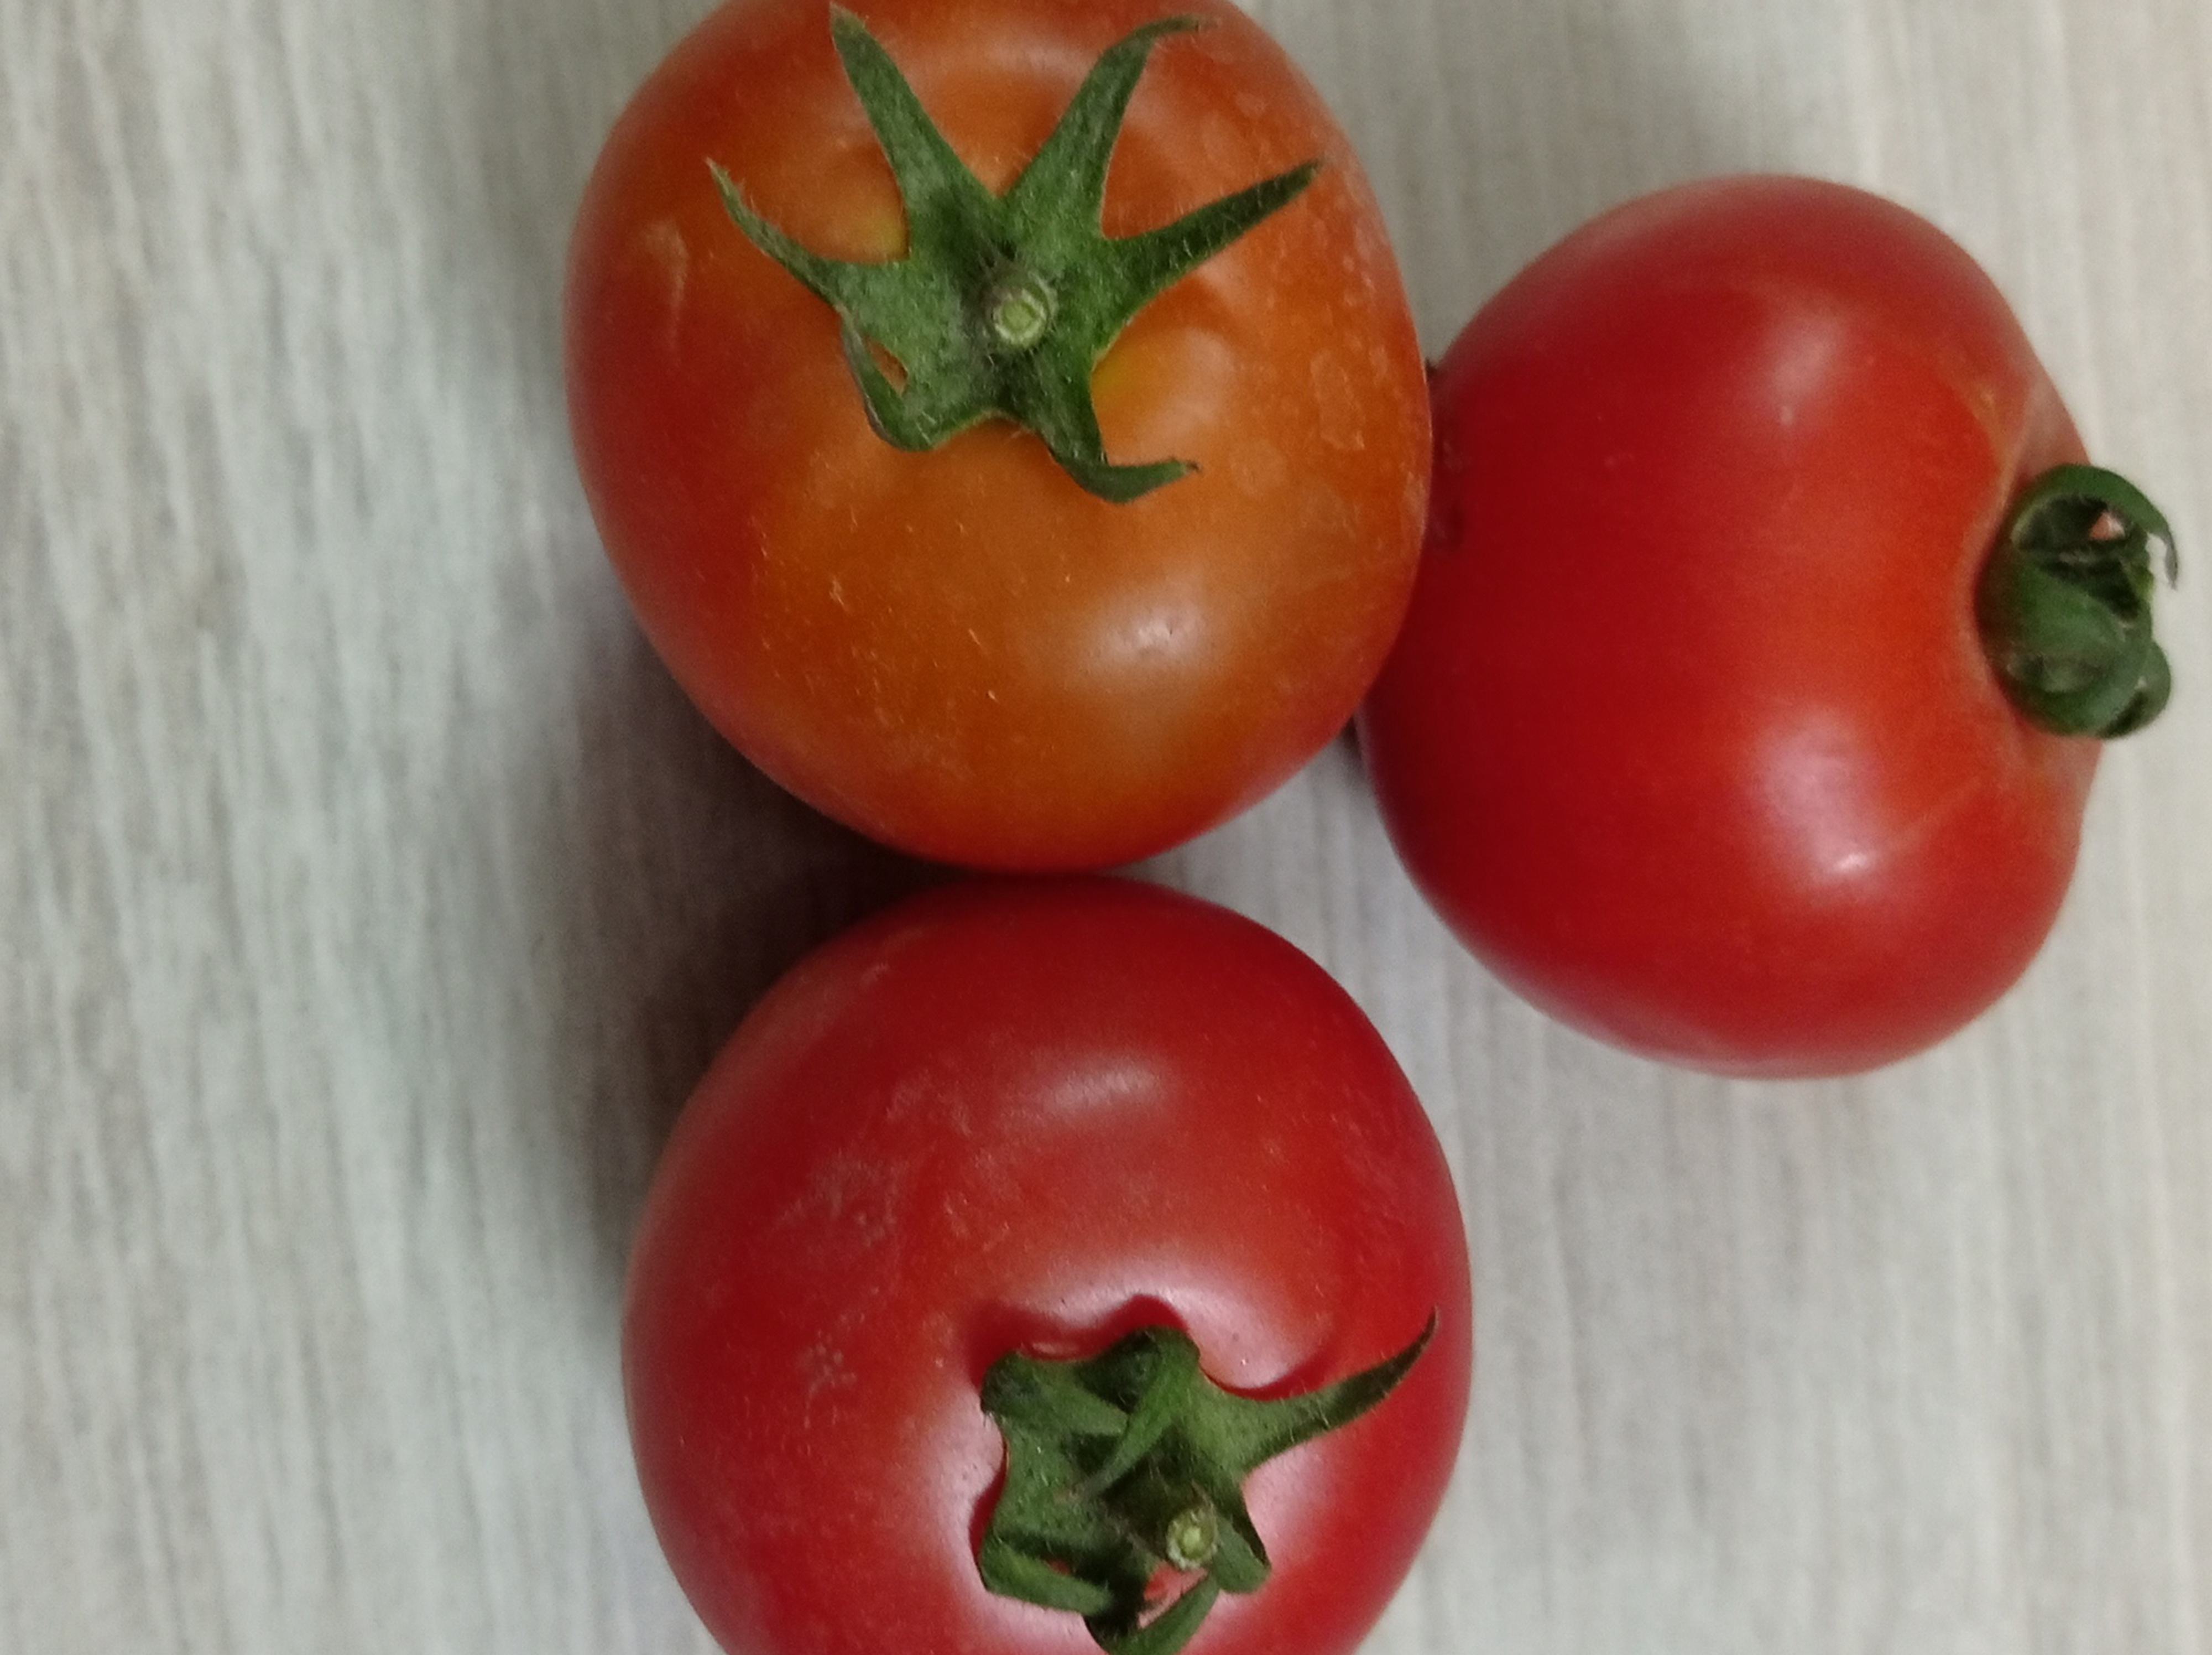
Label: Fresh